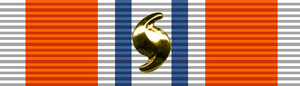
La Presidential Unit Citation ou PUC, appelée la Distinguished Unit Citation ou DUC jusqu’au 10 janvier 1957, est une décoration décernée aux unités des Forces armées des États-Unis et à leurs alliés, pour héroïsme extraordinaire lors de combats contre un ennemi armé, depuis le 7 décembre 1941.
Les décorations militaires des États-Unis reconnaissent le service et la bravoure des membres des forces armées des États-Unis. Avec les insignes militaires, ce sont les deux récompenses qui signalent les haut faits de la carrière d'un militaire.
La Garde côtière des États-Unis est un organisme fédéral américain dévolu au rôle de surveillance, de protection, et de sauvetage des personnes en détresse dans les eaux territoriales américaines ; il est le représentant de l'action de l'État en mer et dispose, entre autres, d'unités armées.